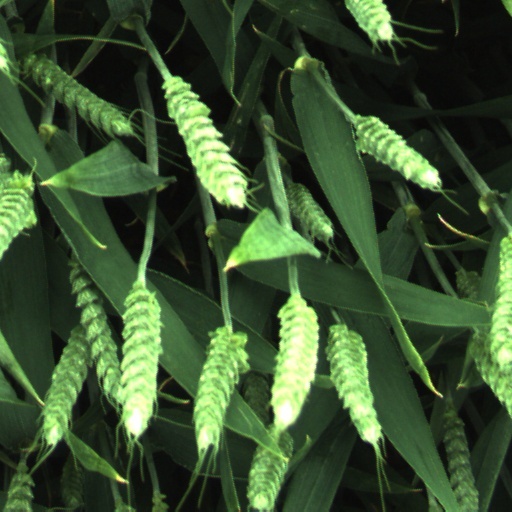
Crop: wheat